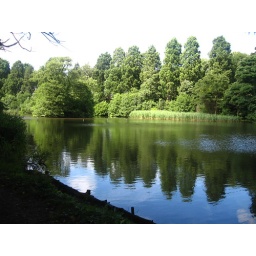
Trees reflecting in a blue lake at Tredegar House Country Park in Newport.